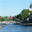
Label: house